Liev Schreiber

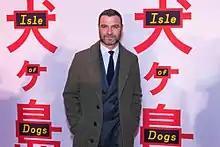
Schreiber at the March 2018 premiere of "Isle of Dogs"

Starting in 2013 Schreiber starred in the title role in the crime drama series "Ray Donovan" on Showtime. He also acted as a writer, director and producer on the series. He earned three nominations for the Primetime Emmy Award for Outstanding Lead Actor in a Drama Series and four nominations for the Golden Globe Award for Best Actor – Television Series Drama. Tim Goodwin of "The Hollywood Reporter" praised the series in 2013 writing that "Schreiber...is magnetic in every scene, as a Hollywood “fixer", and complimented the chemistry between Schreiber and Jon Voight. The series ran for seven seasons, ending in 2020. Schreiber narrated "Superheroes: A Never-Ending Battle", a three-hour documentary that premiered on PBS in October 2013. In 2013 he portrayed Lyndon B. Johnson in the historical drama "The Butler" and appeared in the John Turturro directed comedy "Fading Gigolo" starring Woody Allen and Sofia Vergara. The following year he played Russian chess grandmaster Boris Spassky in the Bobby Fischer drama "Pawn Sacrifice" (2014). Schreiber played "The Boston Globe" journalist Martin Baron in the drama film "Spotlight" (2015). He won the Screen Actors Guild Award for Outstanding Performance by a Cast in a Motion Picture alongside Michael Keaton, Mark Ruffalo, Rachel McAdams, John Slattery, and Stanley Tucci.